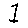
Label: 1